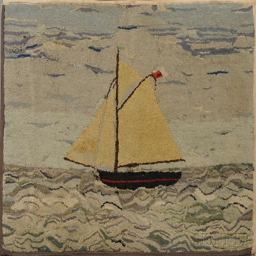
hooked rug of a small sailboat